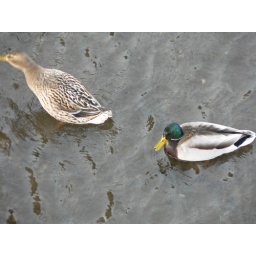
Male and female ducks in the Kyoto river.